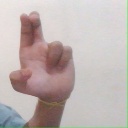
अक्षर: आ